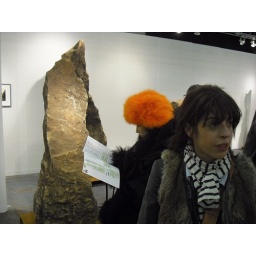
First sighting of woman in orange hat